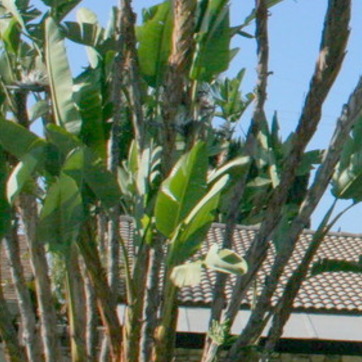
Material: foliage